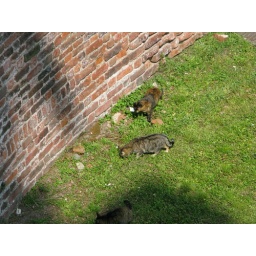
011 Some of the cats who live in the old castle moat